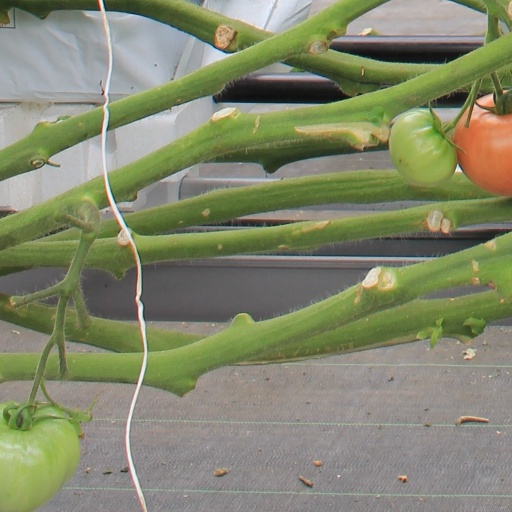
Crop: tomato